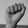
ASL letter: A